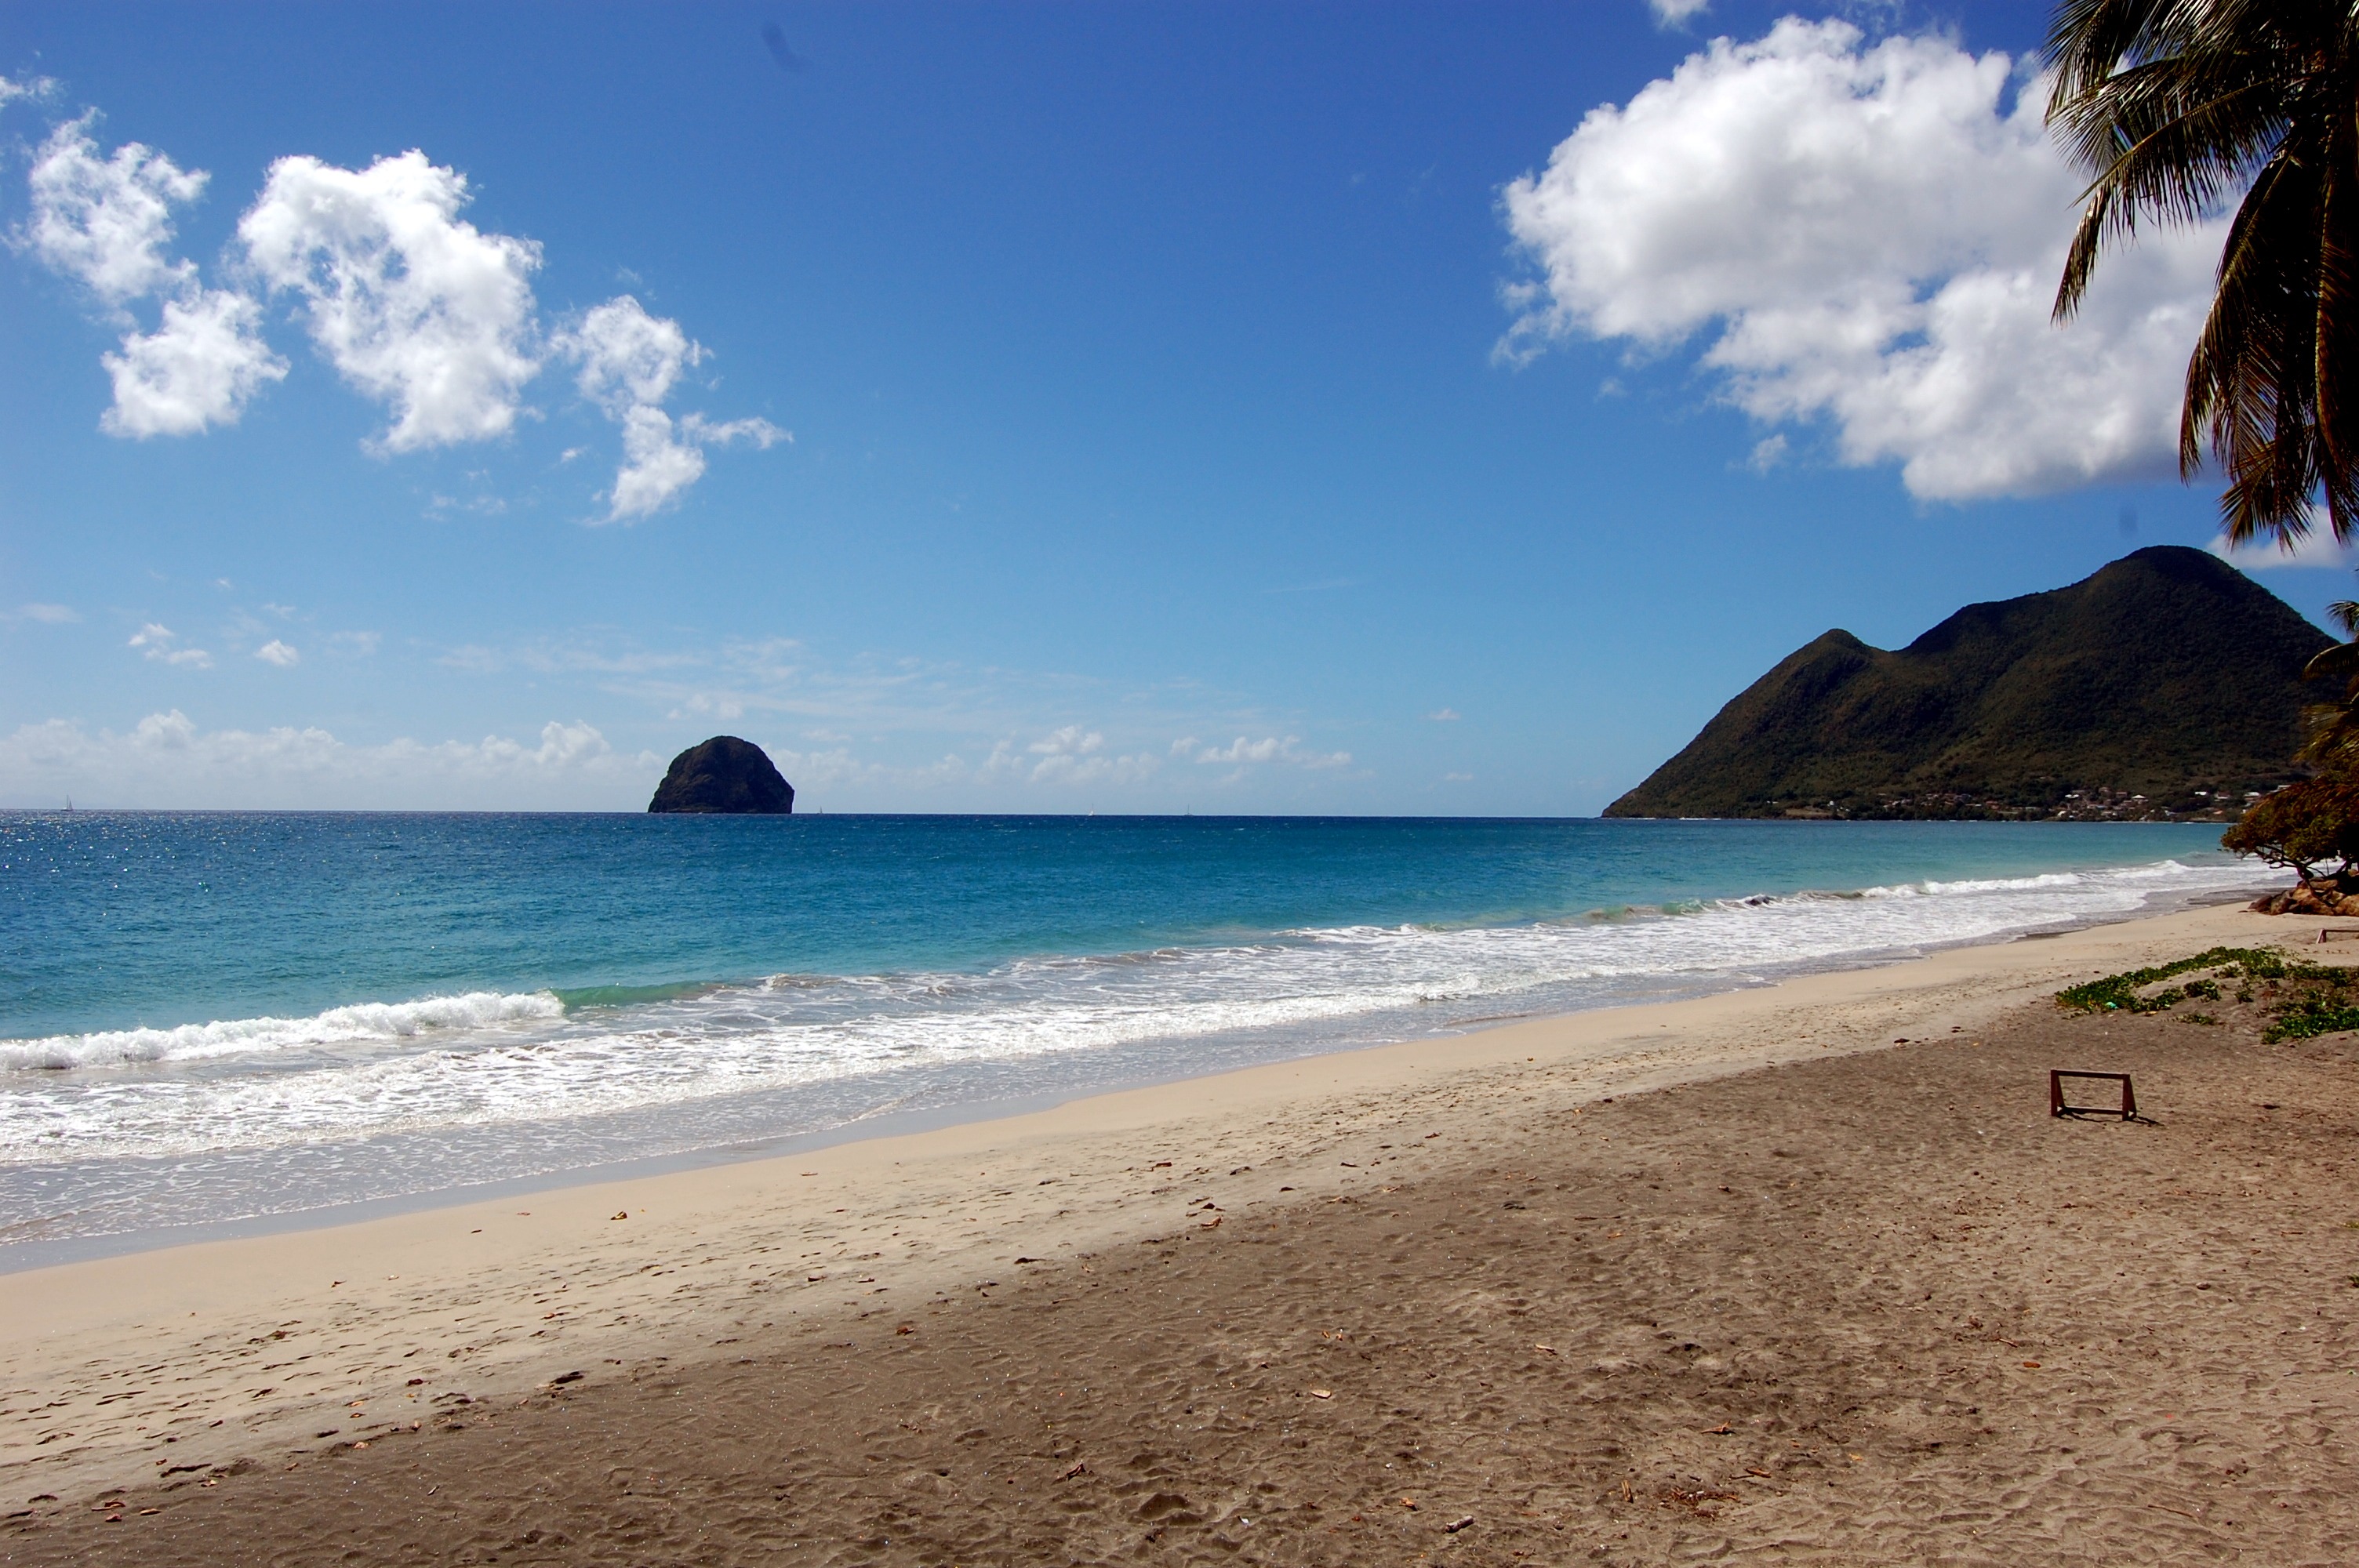
beach, sea, coast, sand, ocean, horizon, shore, wave, vacation, holiday, bay, body of water, caribbean, cape, martinique, wind wave, saint fransois